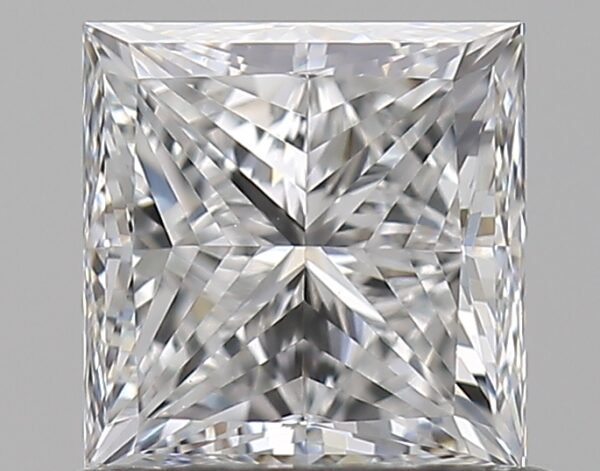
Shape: princess
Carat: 0.8
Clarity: VS1
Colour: E
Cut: EX
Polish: EX
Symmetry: VG
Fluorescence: N
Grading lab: GIA
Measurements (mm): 4.96 x 4.86 x 3.51